Maryan Plakhetko

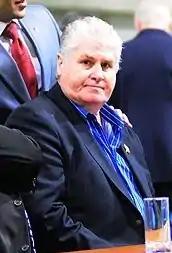
Maryan Plakhetko in 2010

Maryan Ivanovych Plakhetko (1 March 1945 – 22 February 2020) was a Ukrainian and Soviet footballer.